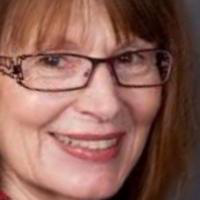
Age group: age 41-55